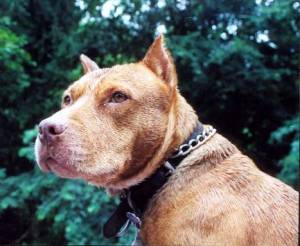
Animal: dog
Breed: american_pit_bull_terrier